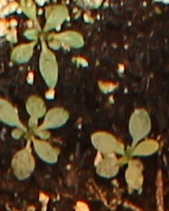
Label: Horseweed